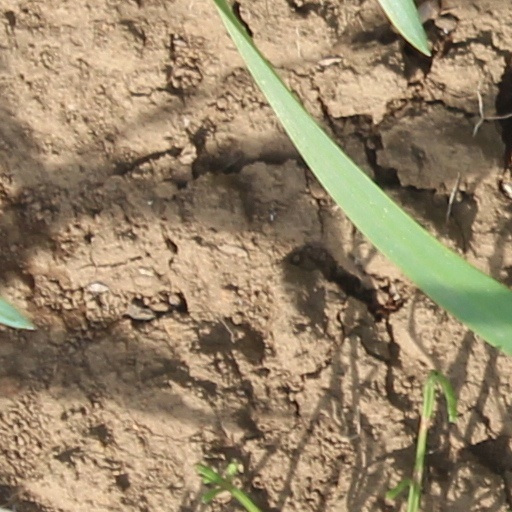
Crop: wheat